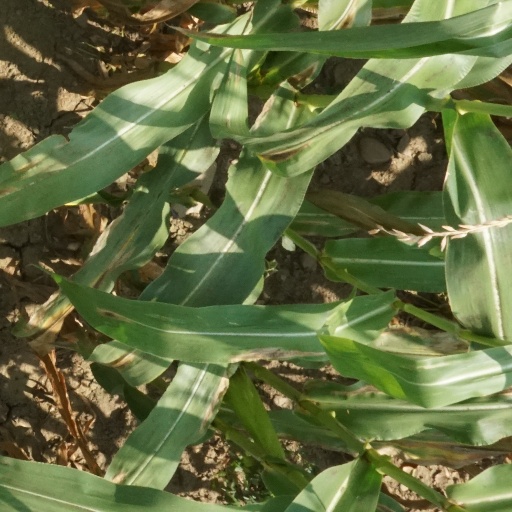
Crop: maize; corn